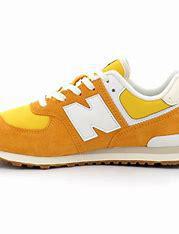
Brand: New
Model: Balance GC574